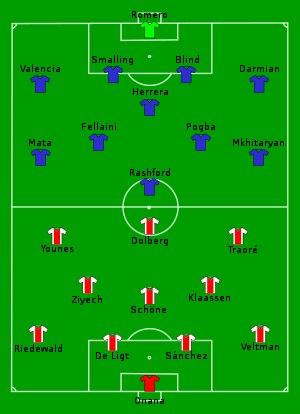
Abdelhakim Ziyach — nom couramment retranscrit en français Hakim Ziyech — né le 19 mars 1993 à Dronten aux Pays-Bas, est un footballeur international marocain évoluant au poste d'ailier polyvalent au Chelsea FC.